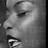
Emotion: happy